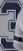
Number: 3